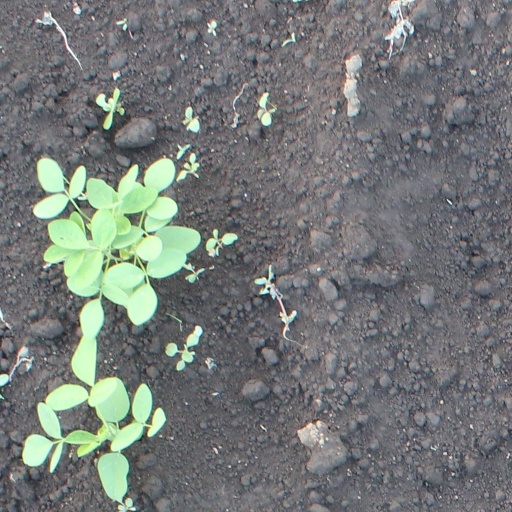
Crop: soybean